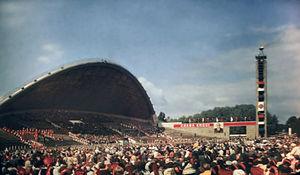
Le festival estonien de la Chanson est un des plus grands festivals de chanson amateure au monde, chef-d'œuvre du patrimoine oral et immatériel de l'humanité de l'Unesco. Il se tient tous les cinq ans sur le Lauluväljak, en même temps que le festival estonien de la Danse.